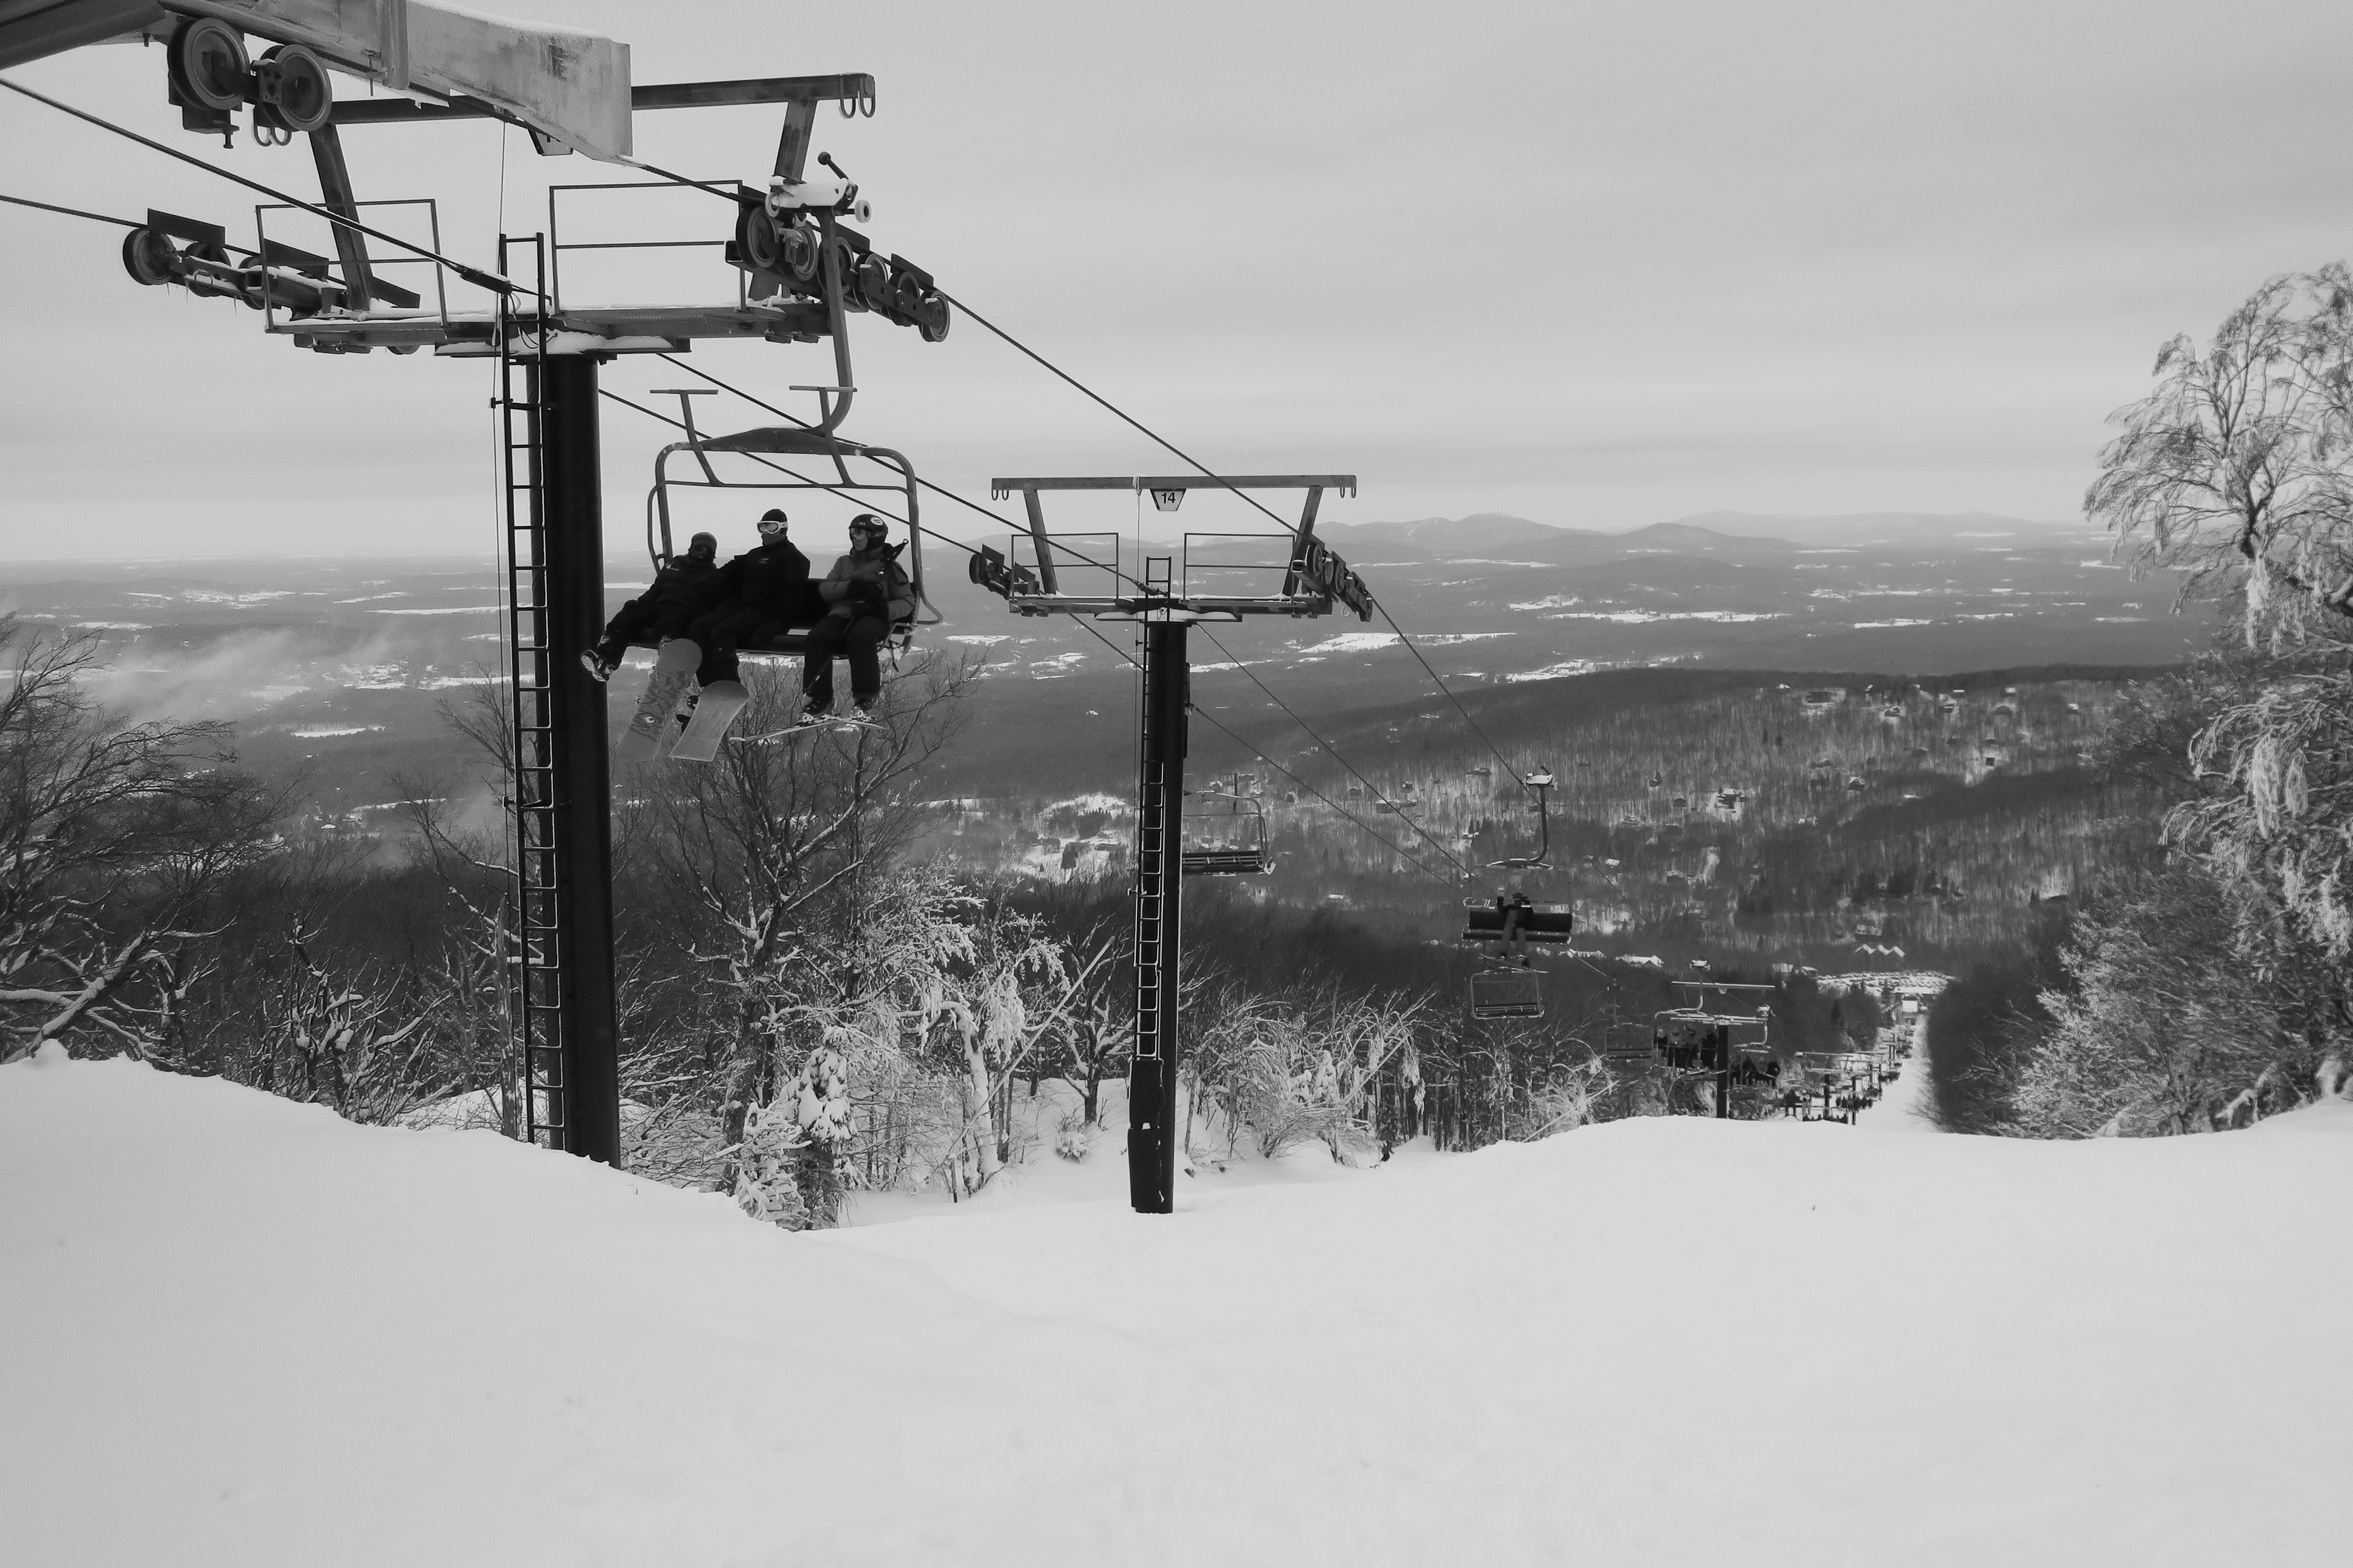
mountain, snow, winter, black and white, mountain range, vehicle, weather, monochrome, season, ski, monochrome photography, ski equipment, atmospheric phenomenon